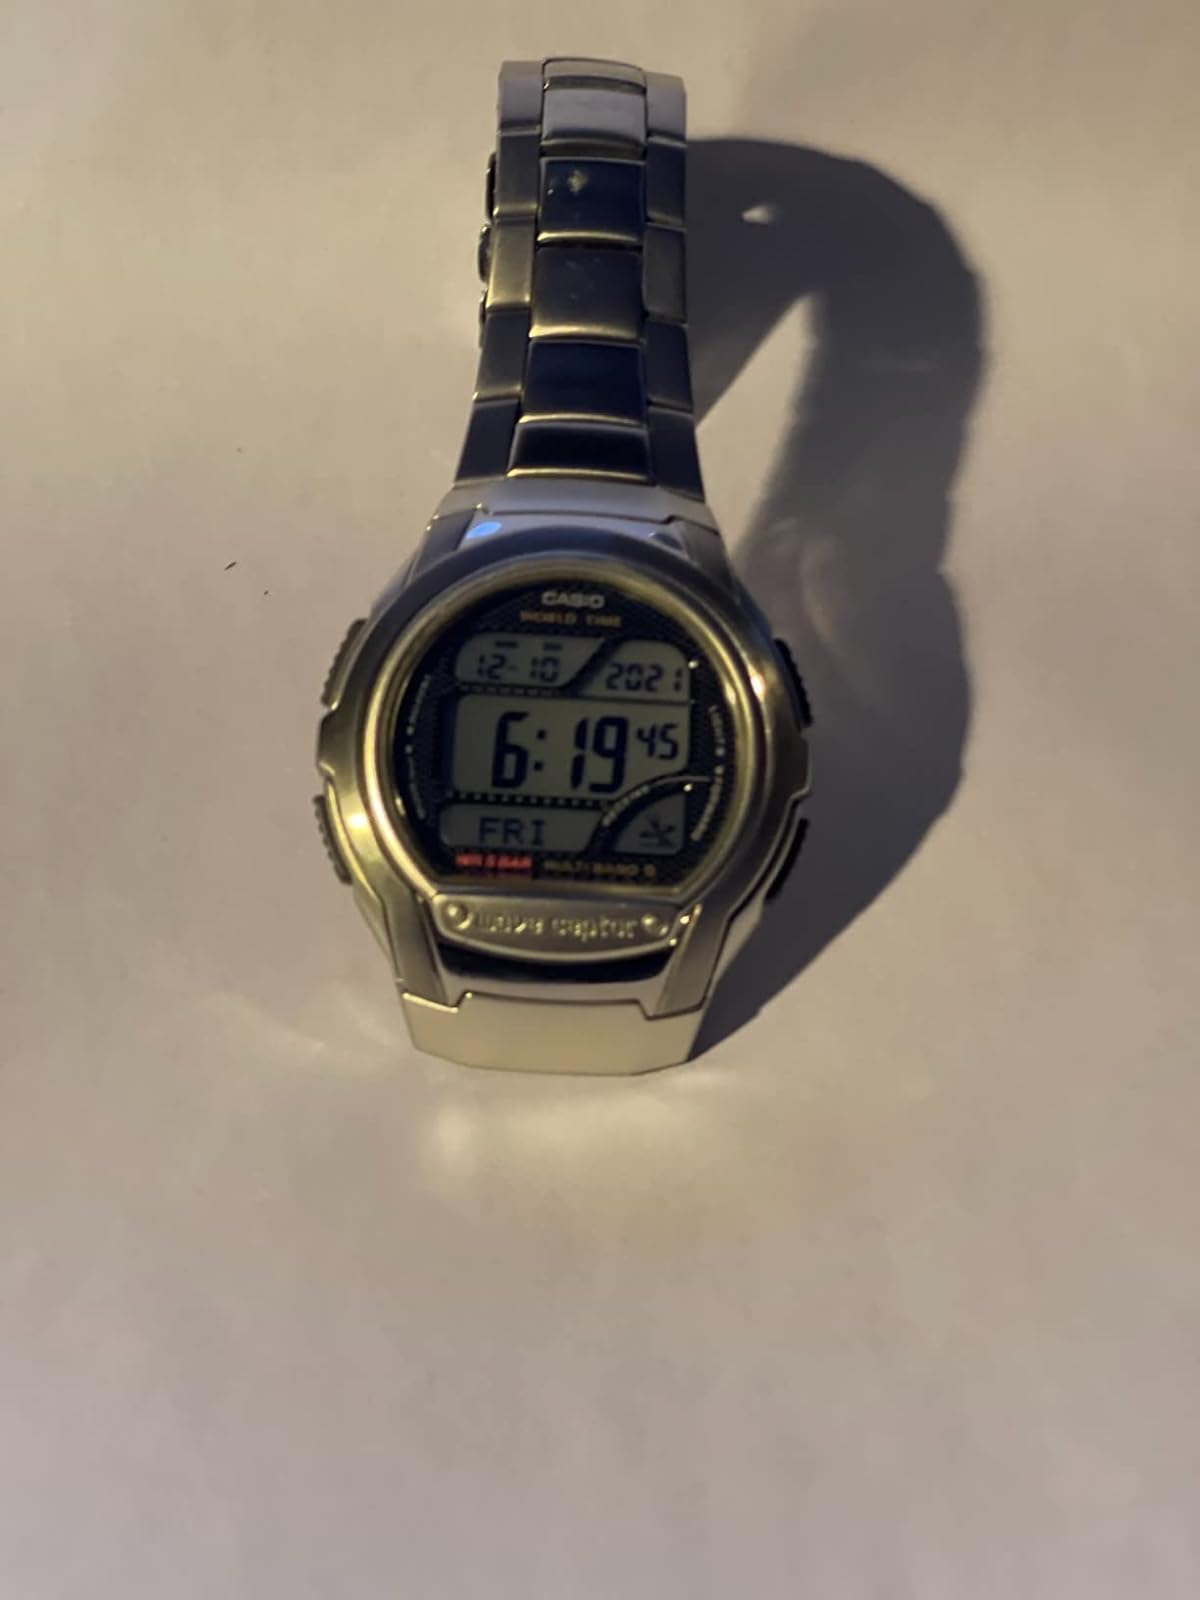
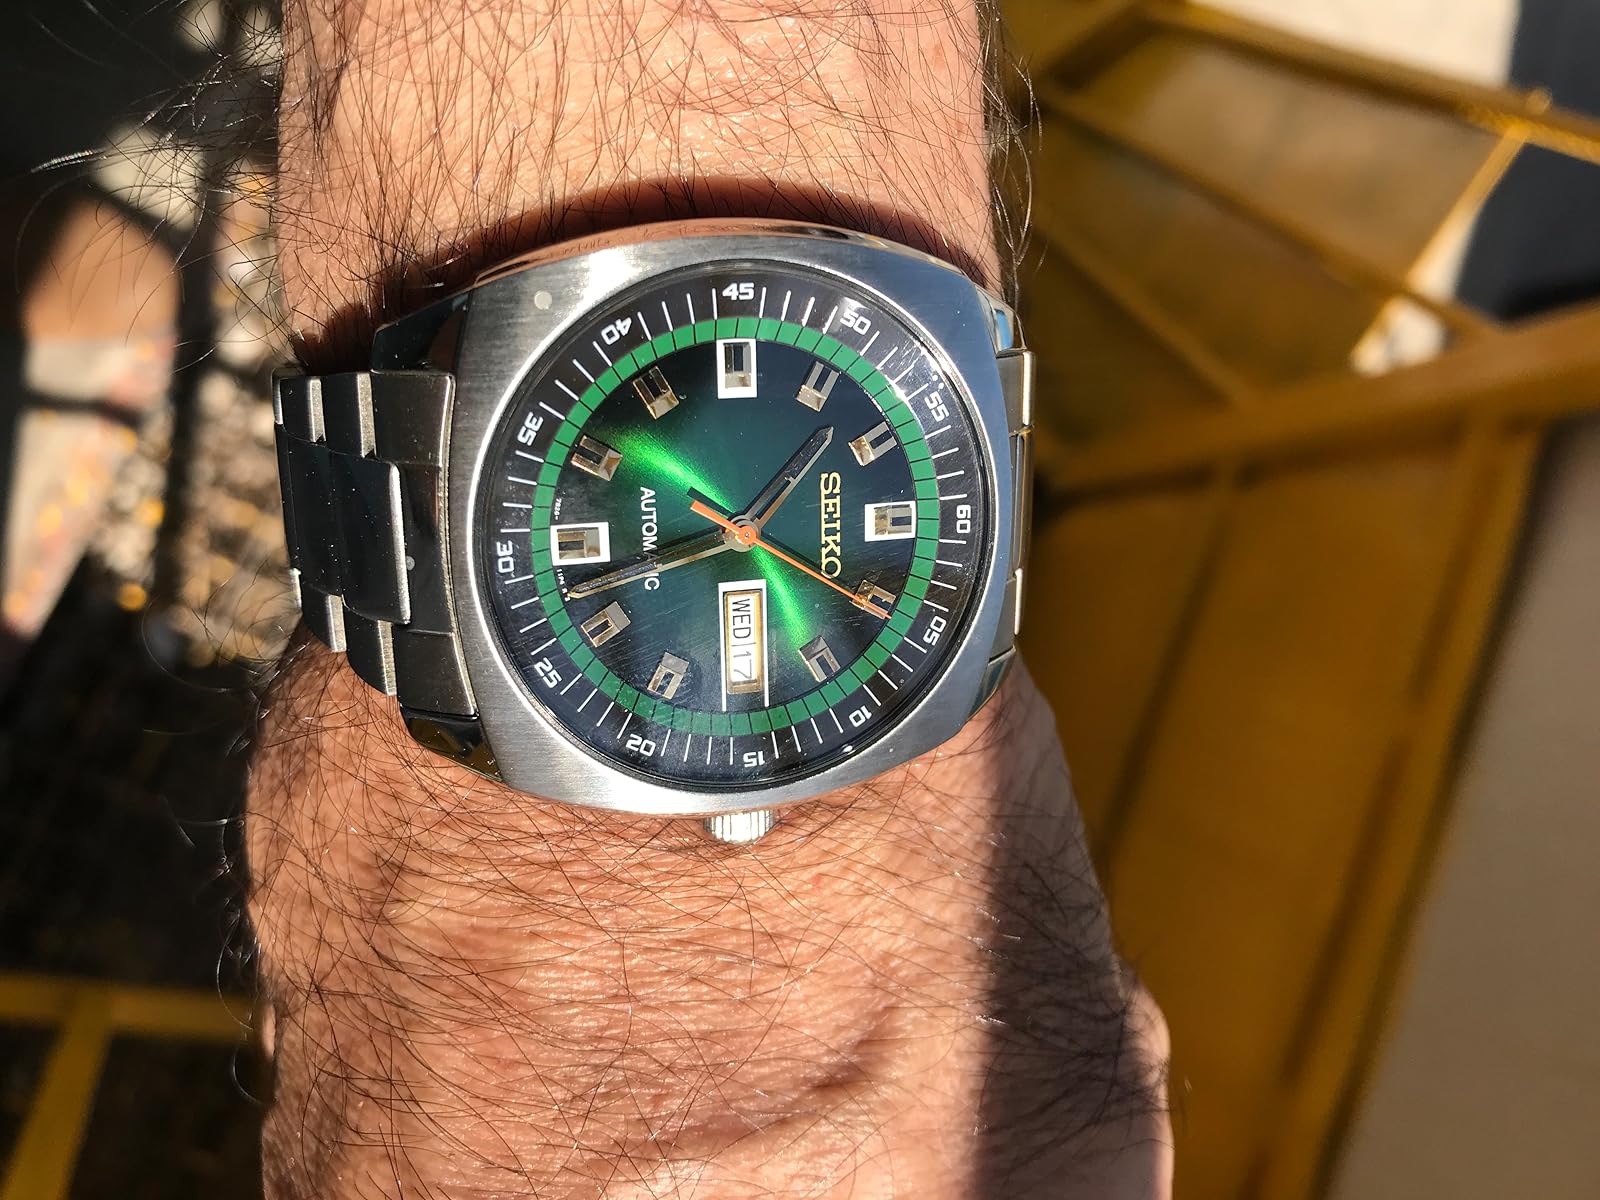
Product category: accessories_watch
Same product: no